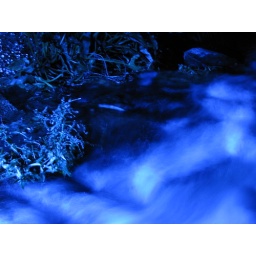
River running under a bridge